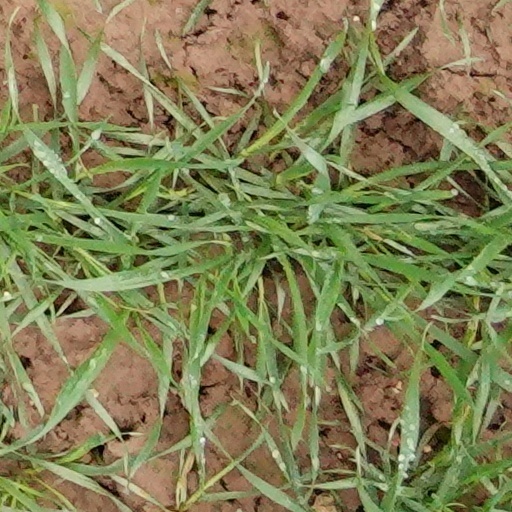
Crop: wheat